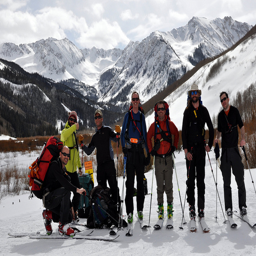
Skiers posing in front of a mountain range.
There are a group of friends standing on the snow bank
A group of people in ski gear on snowy area with trees in background.
A group of people standing side by side.
Seven skiers pose for a picture on a mountain.